Vladimir Varankin

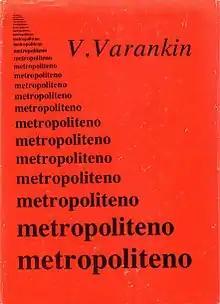
"Metropoliteno", edition of 1977

Varankin was born in Nizhny Novgorod, in an office worker's family. He was of Russian ethnicity. His father Valentin Yegorovich Varankin (died 1921), managed a savings bank until he was recruited into the Red Army. Varankin's mother, Nina Alekseyevna (died 1953), was a librarian. Besides Vladimir, the family had two other sons: Yuriy (born 1906, died 1988) and Vyacheslav (born 1916), who was still alive several years ago.